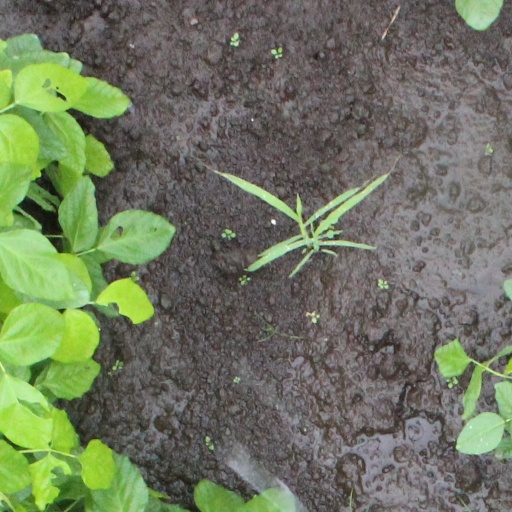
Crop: soybean